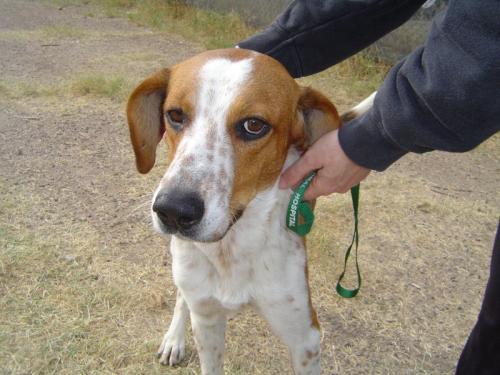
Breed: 216-n000063-Walker_hound